Impact of the COVID-19 pandemic on education in the United States

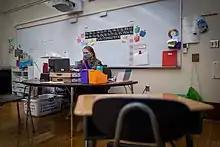
An elementary school teacher in Iowa delivers a lesson to her students virtually.

In 2020, school systems in the United States began to close down in March because of the spread of COVID-19. This was a historic event in the history of the United States schooling system because it forced schools to shut-down. At the very peak of school closures, COVID-19 affected 55.1 million students in 124,000 public and private U.S. schools. The effects of widespread school shut-downs were felt nationwide, and aggravated several social inequalities in gender, technology, educational achievement, and mental health.